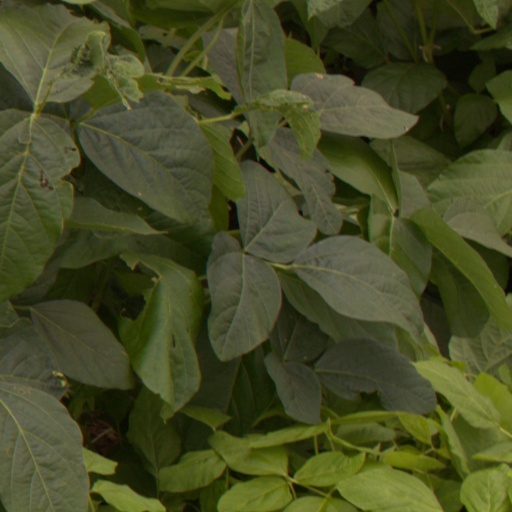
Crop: soybean